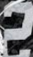
Number: 2